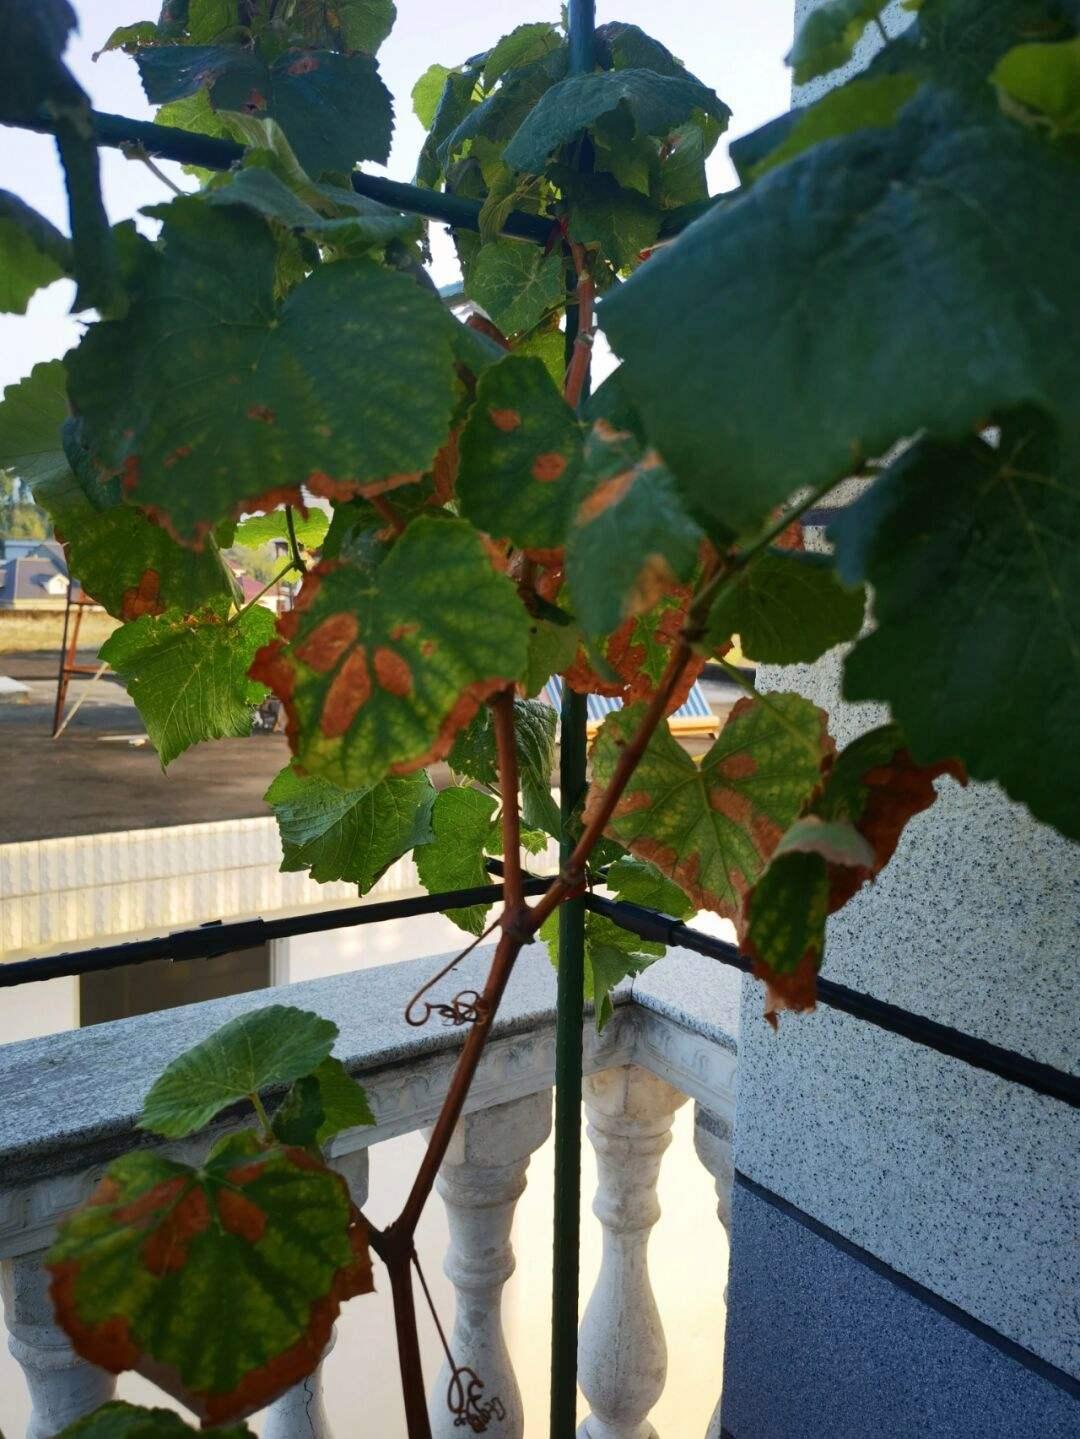
Plant: Grape
Disease: grape leaf spot